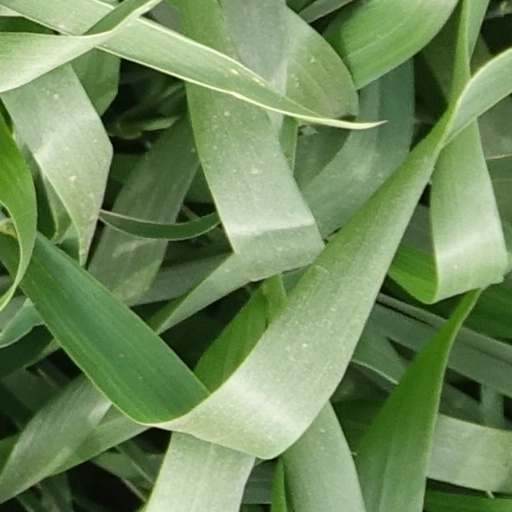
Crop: wheat